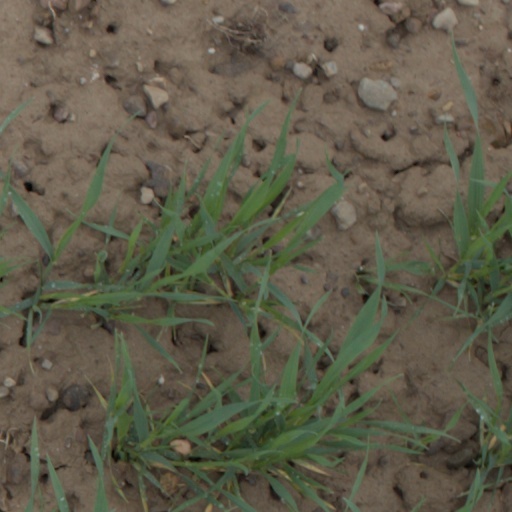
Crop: wheat